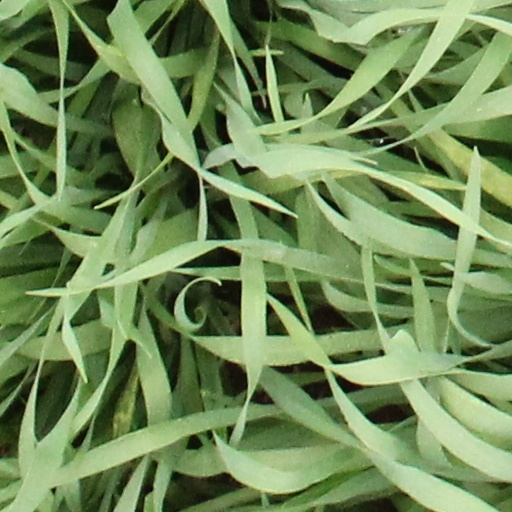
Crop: wheat